Alicia Rubio

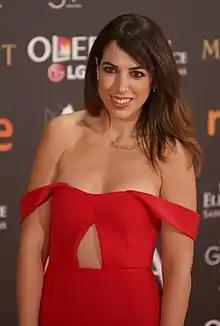
Alicia Rubio in 2017

Alicia Rubio (Madrid, September 15, 1986) is a Spanish film, theater and television actress.